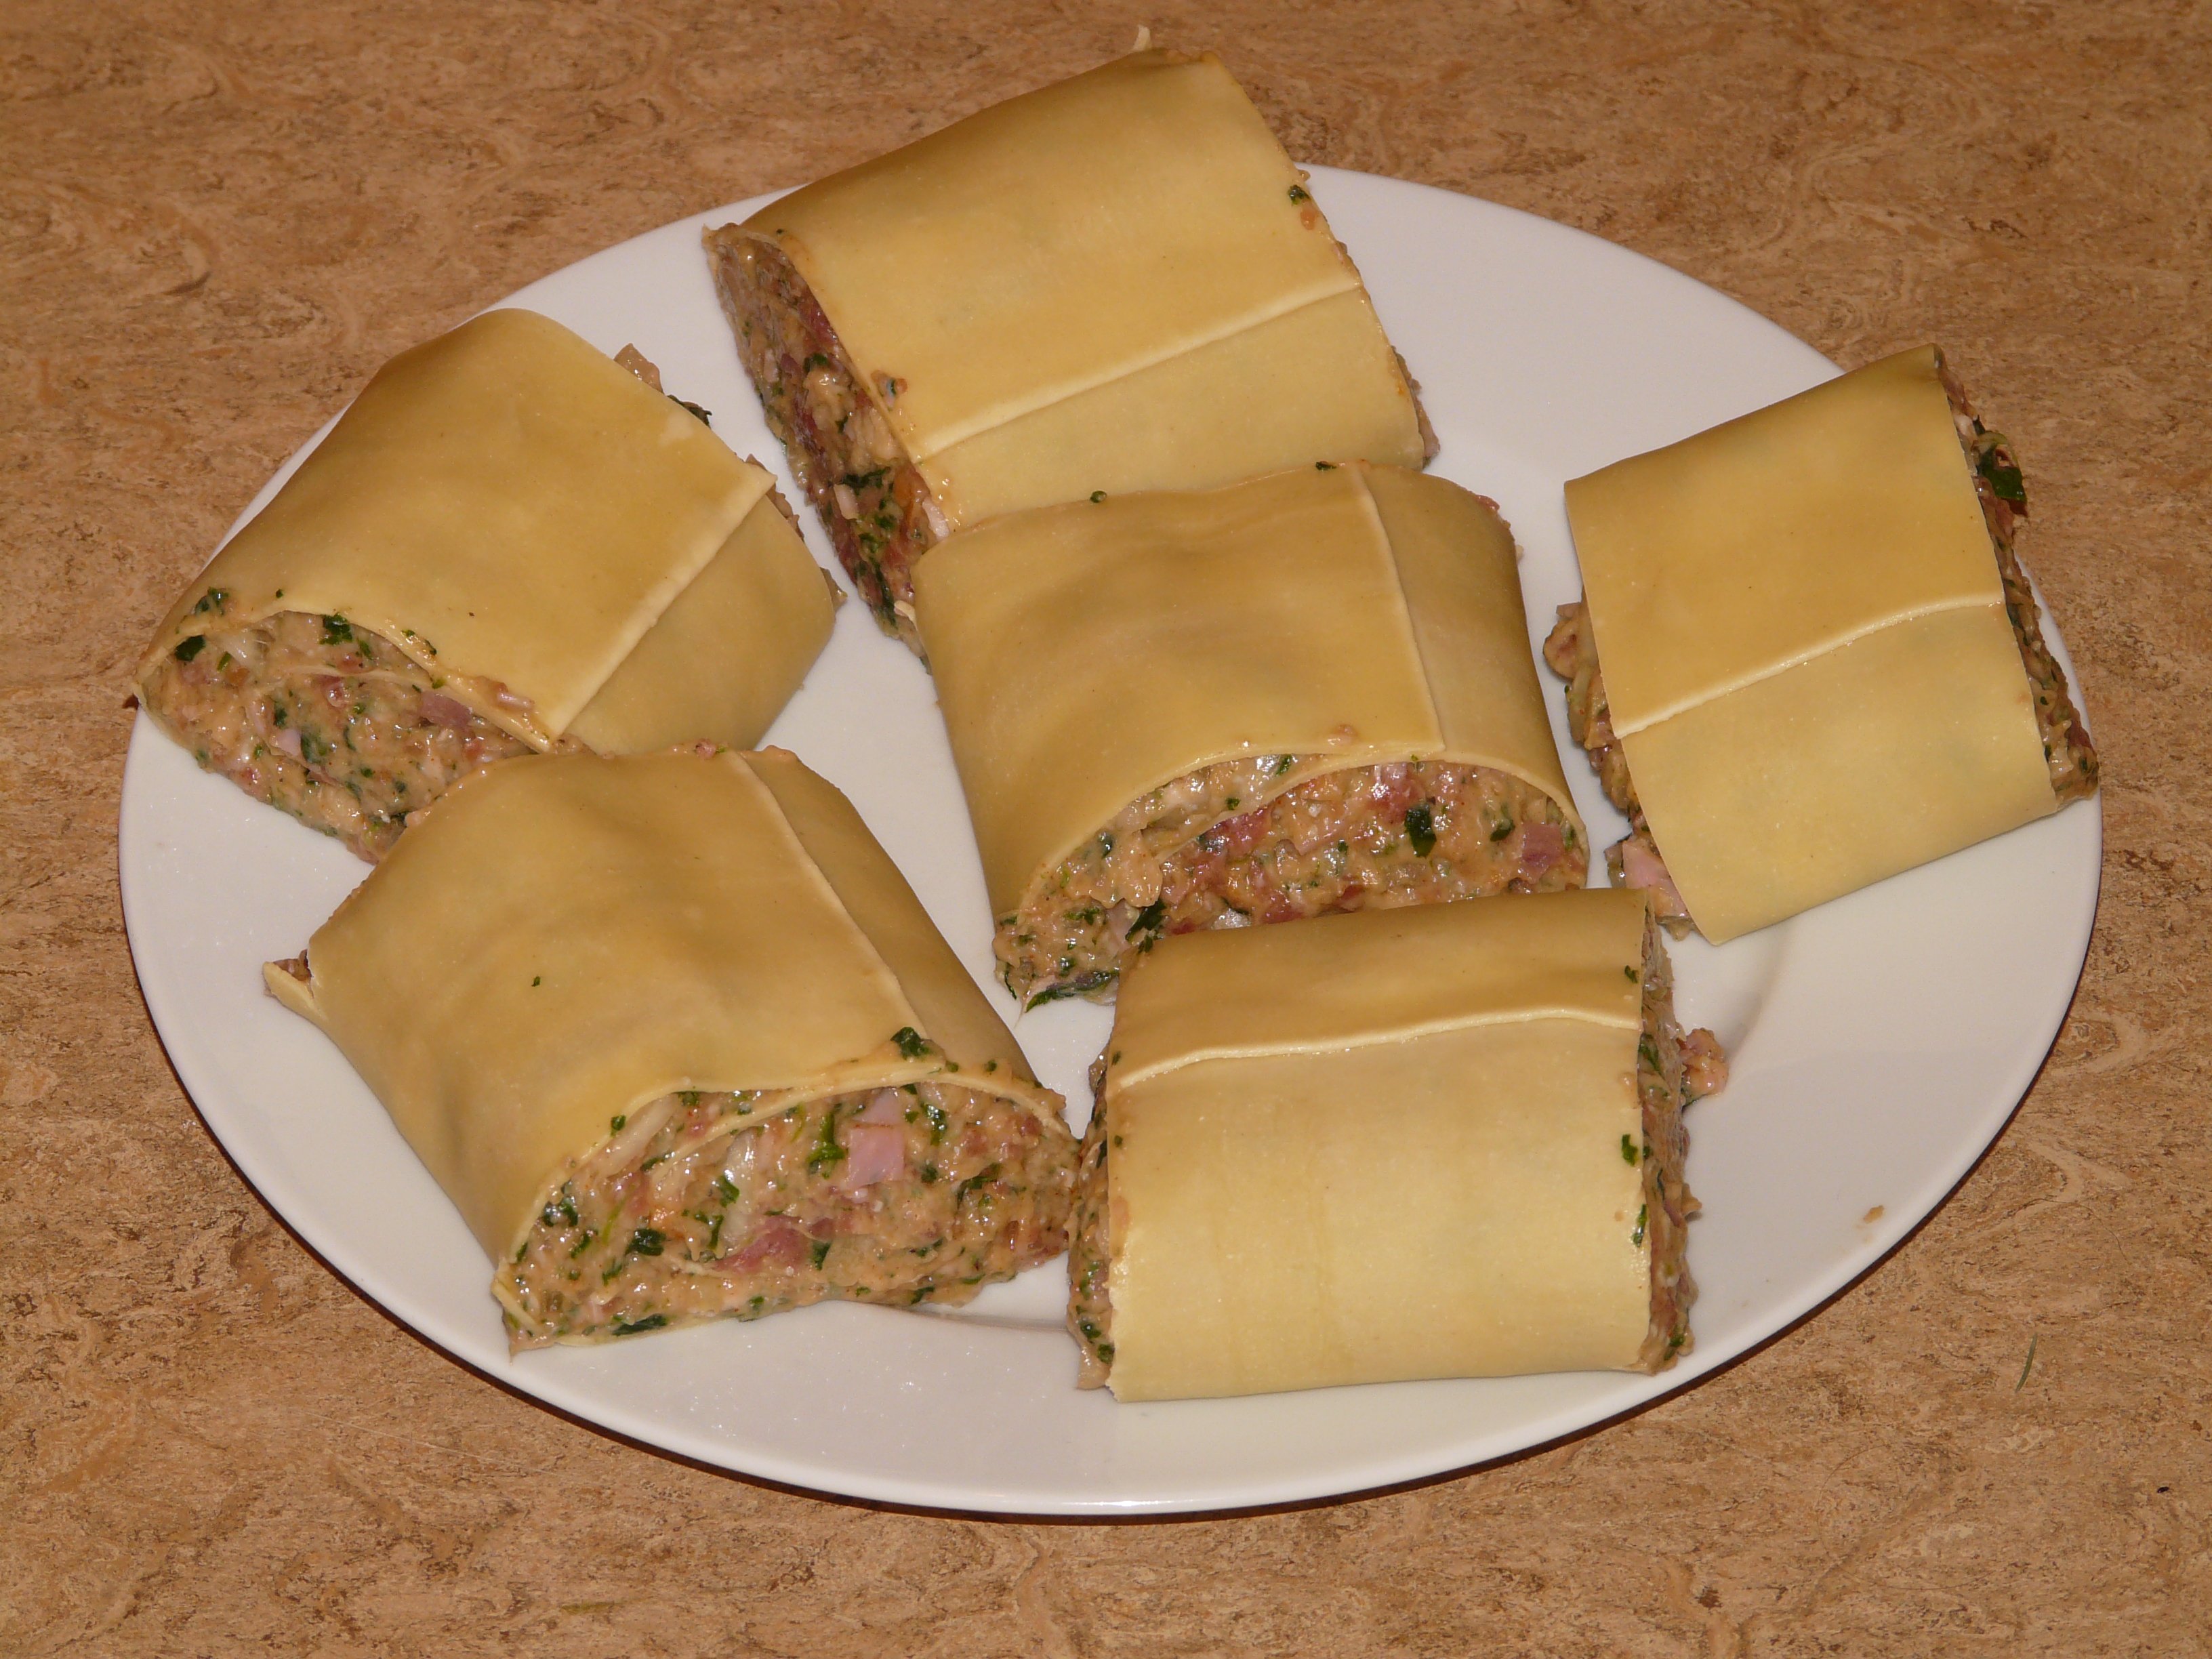
dish, meal, food, dessert, eat, meat, cuisine, pasta, dough, cook, specialty, hide, filling, chinese food, swabian cuisine, almost time, maultaschen